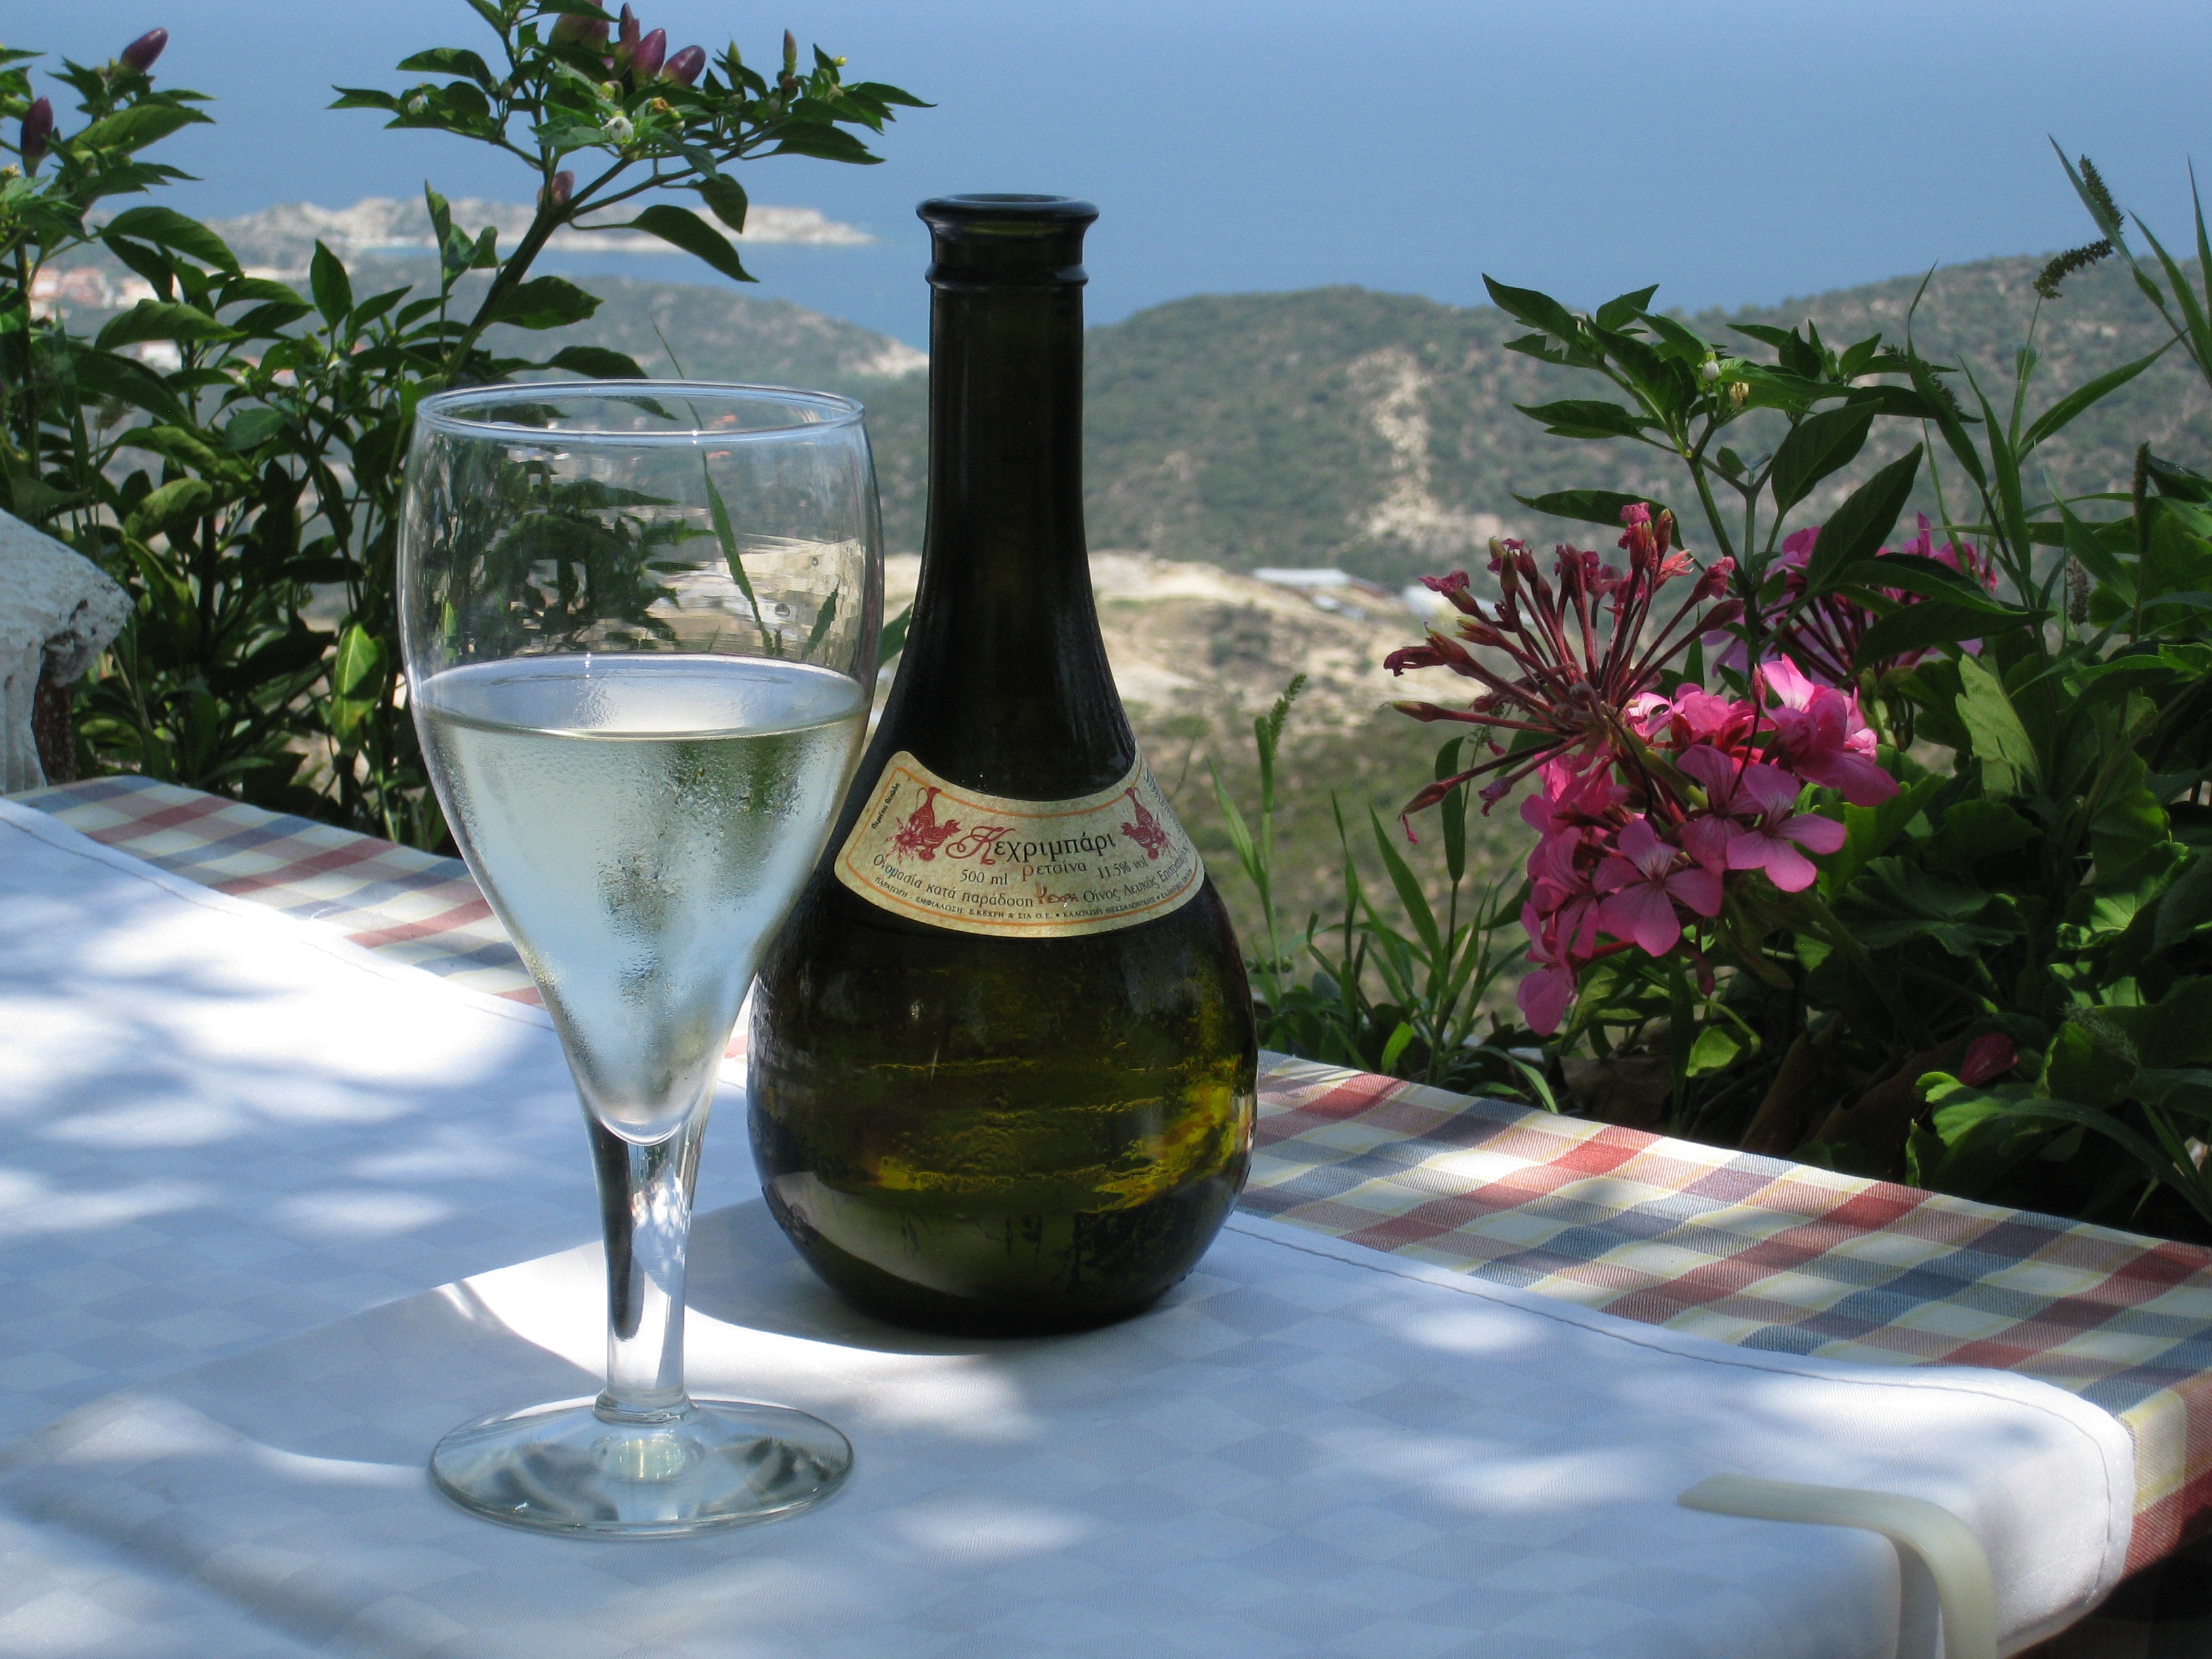
wine, flower, glass, view, travel, vase, decoration, drink, bottle, alcohol, wine bottle, flowers, glass bottle, wine glass, glasses, greece, bottleneck, retsina